Cycle Friendly Awards

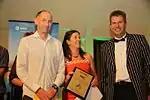
Presentation of the Joint Walking and Cycling Award, presented by Chris Tremain (right; Associate Minister of Transport)

The 9th awards were planned to be held in conjunction with the 2011 Cycling Conference; however this was combined with the NZ Walking Conference. Therefore, the awards function was held in early 2012 in conjunction with 2WALKandCYCLE, the inaugural New Zealand Walking and Cycling Conference in Hastings. The awards were held during the conference dinner in the Hastings Opera House on 23 February 2012. Five cycle friendly awards, three Golden Foot awards (by Living Streets Aotearoa and an inaugural joint walking and cycling award were handed out. The awards were presented by Associate Transport Minister Chris Tremain, and the MC was Greg Cooper.